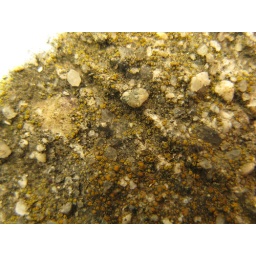
Trying out the 'macro' function on the new camera. This is a crack in the sidewalk by Sarah's bus stop.